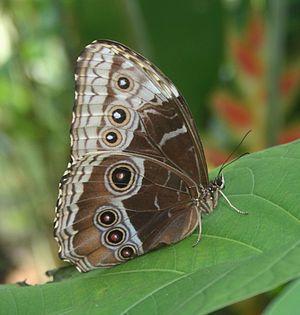
Morpho helenor est une espèce d'insectes lépidoptères qui appartient à la famille des nymphalidés, sous-famille des Morphinae, à la tribu des Morphini et au genre Morpho.